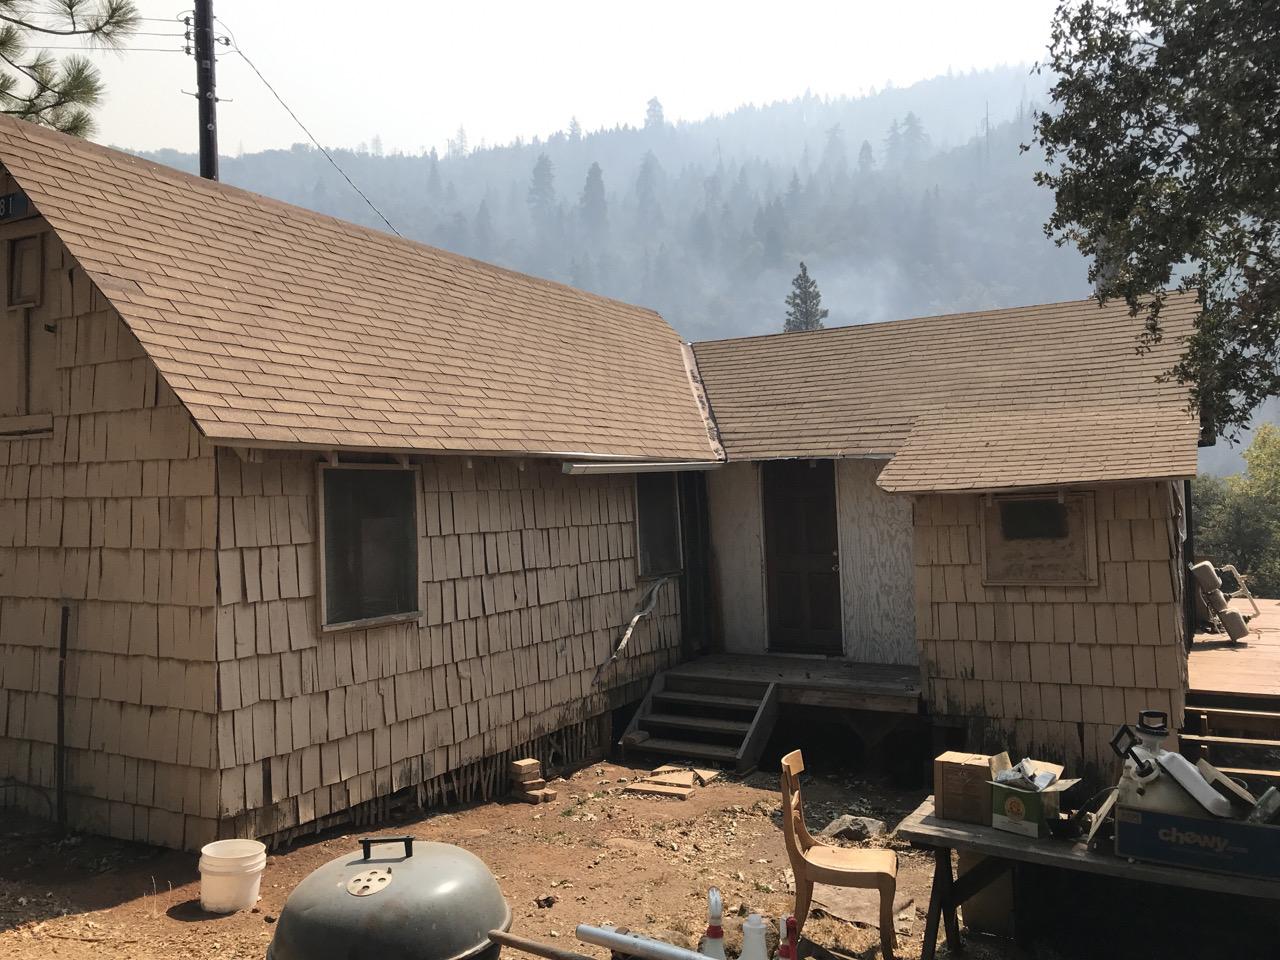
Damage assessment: no_damage